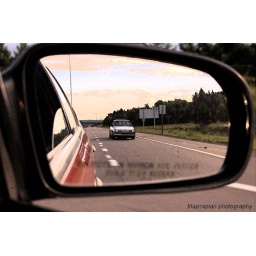
Got a nice shot of a car in the mirror while being the passenger in a vehicle.